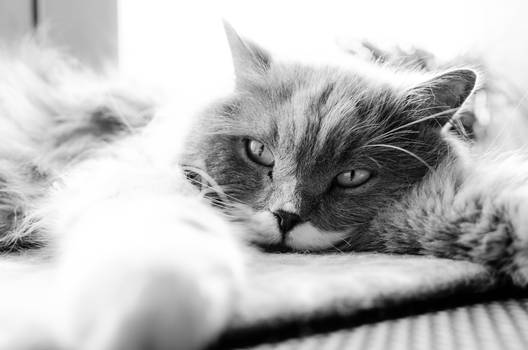
Label: No Watermark